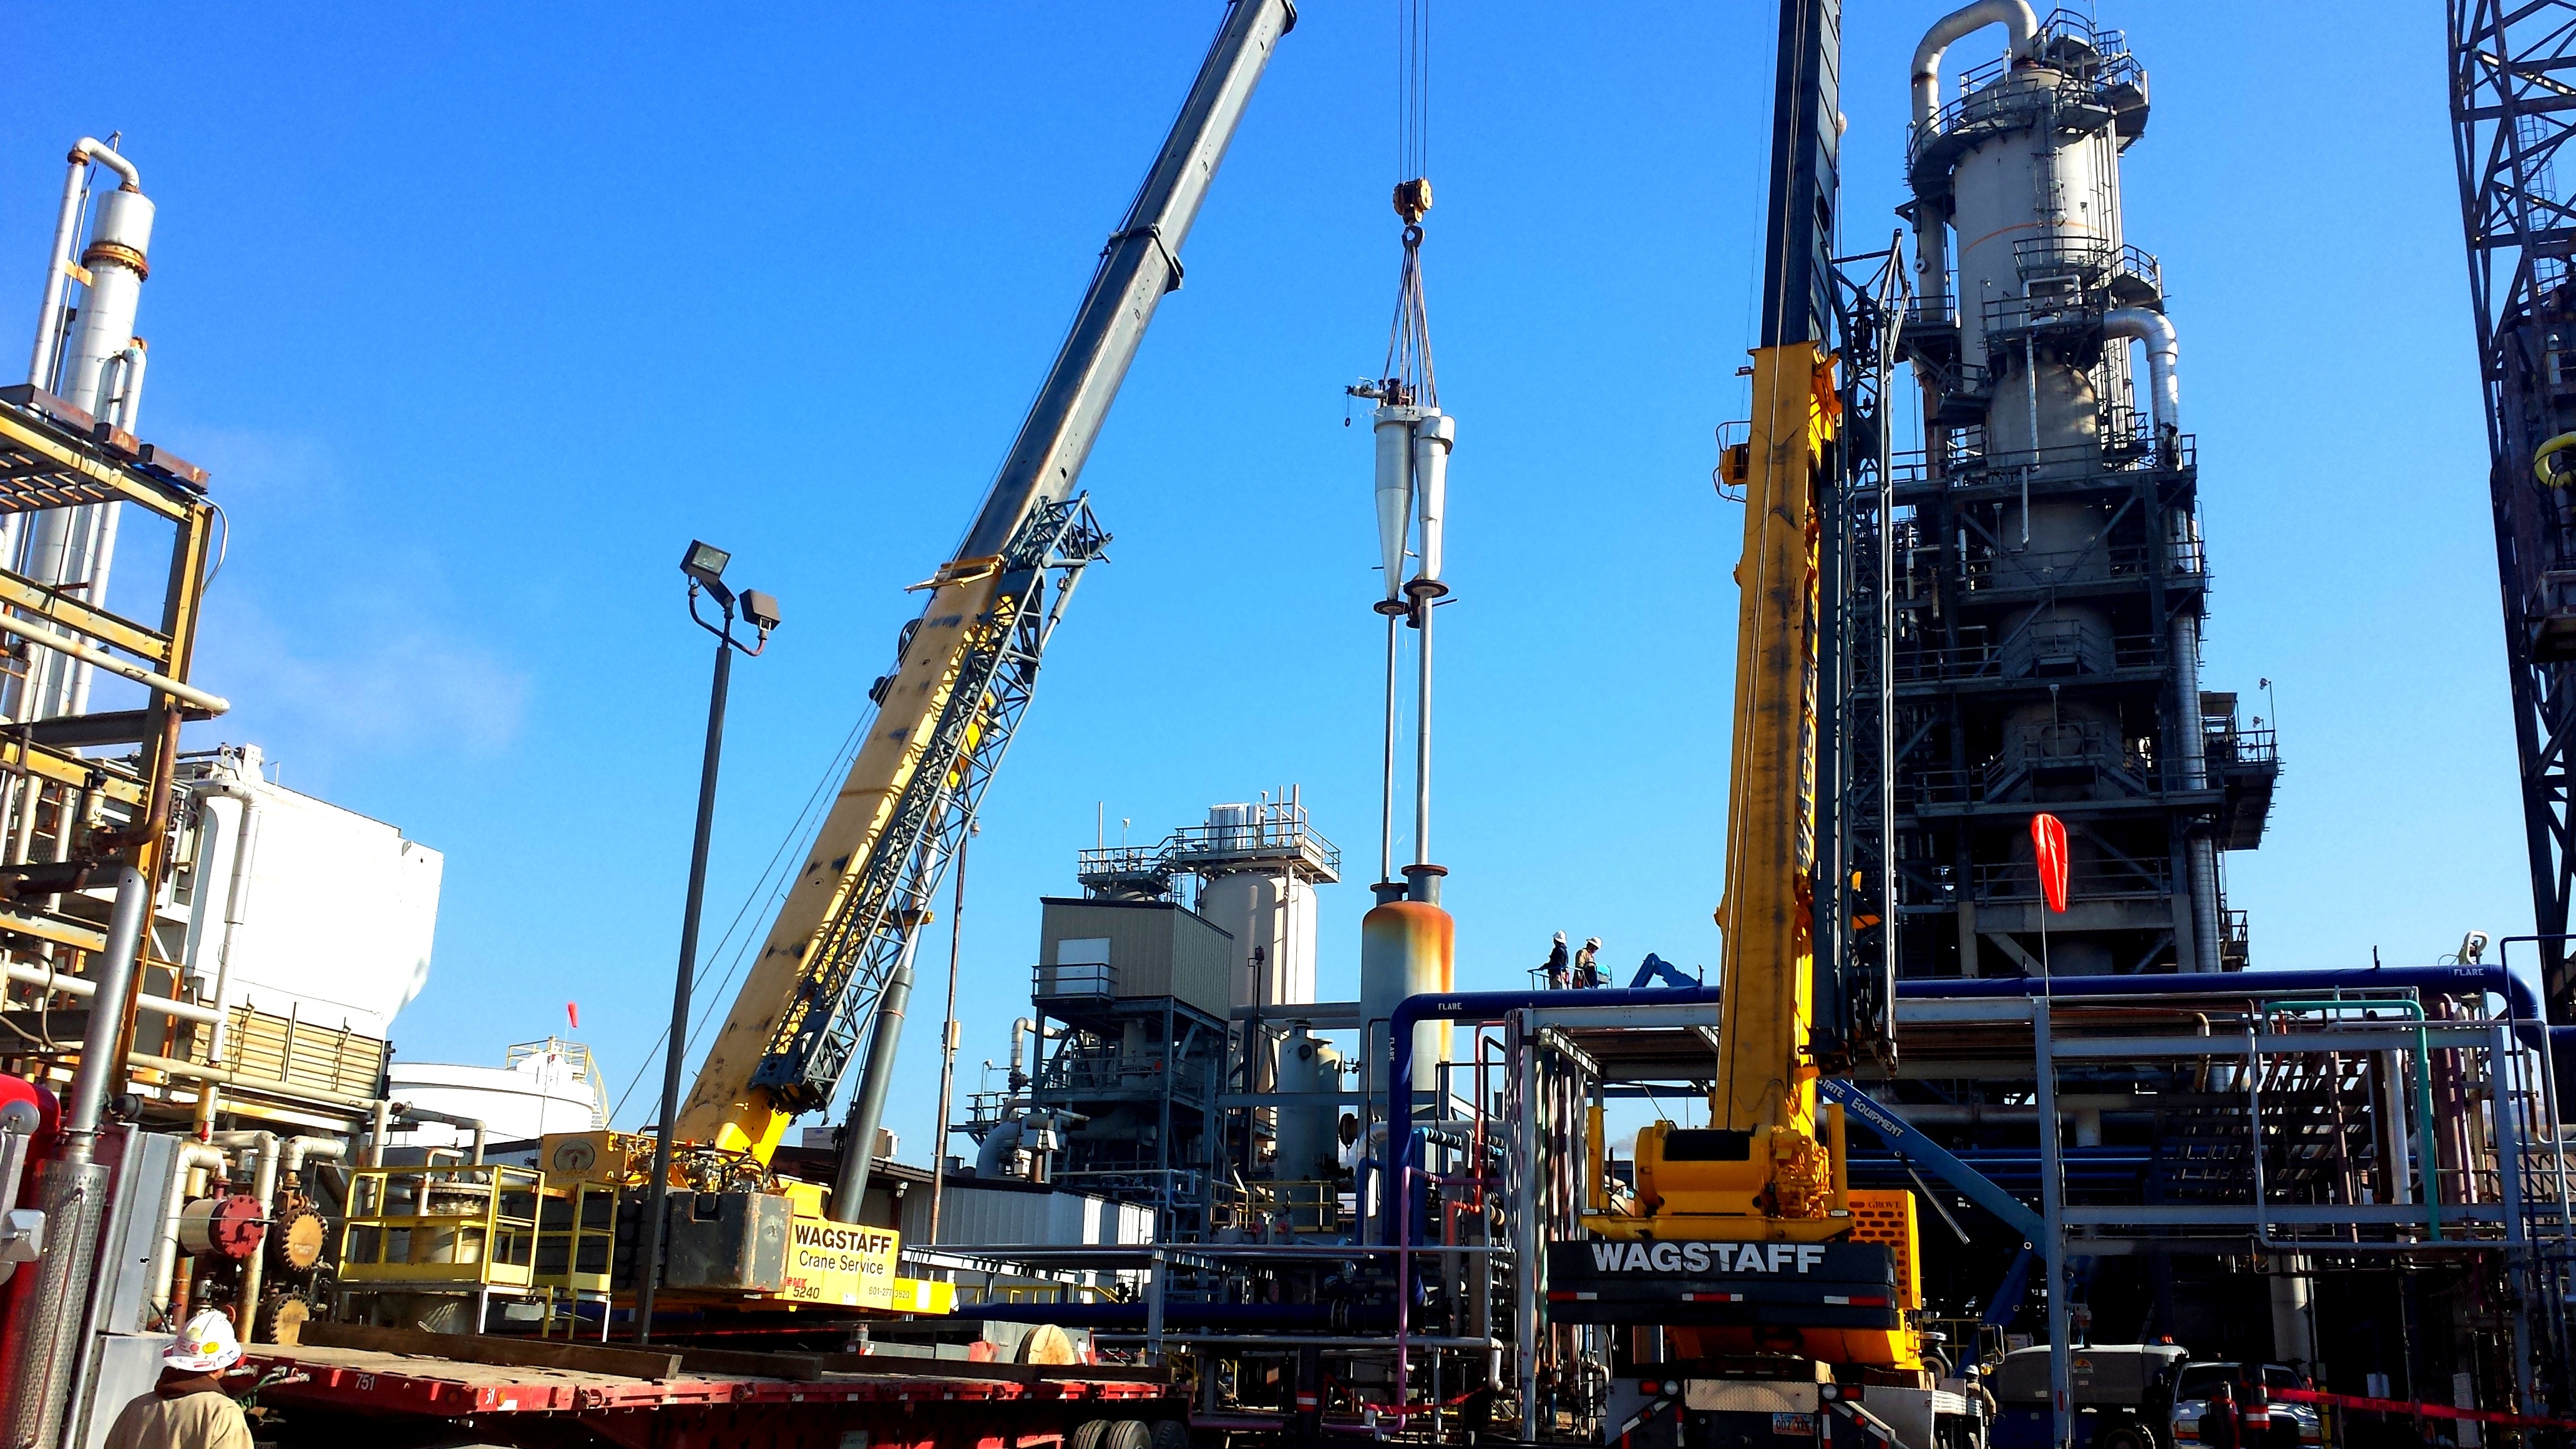
transport, construction, vehicle, industry, port, outdoors, infrastructure, gas, refinery, fuel, oil rig, construction equipment, drilling rig, oil field, jackup rig